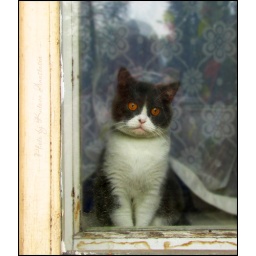
cat in a window